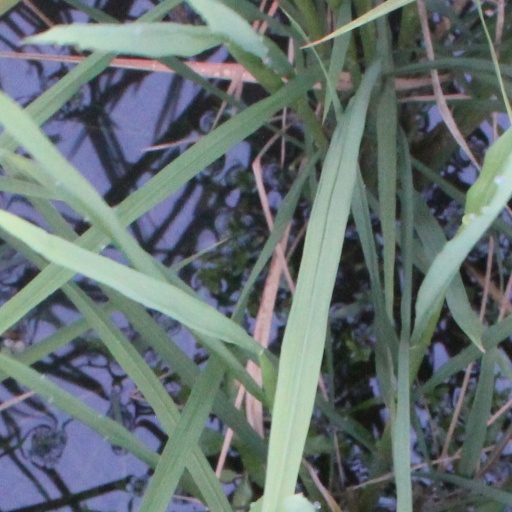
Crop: rice